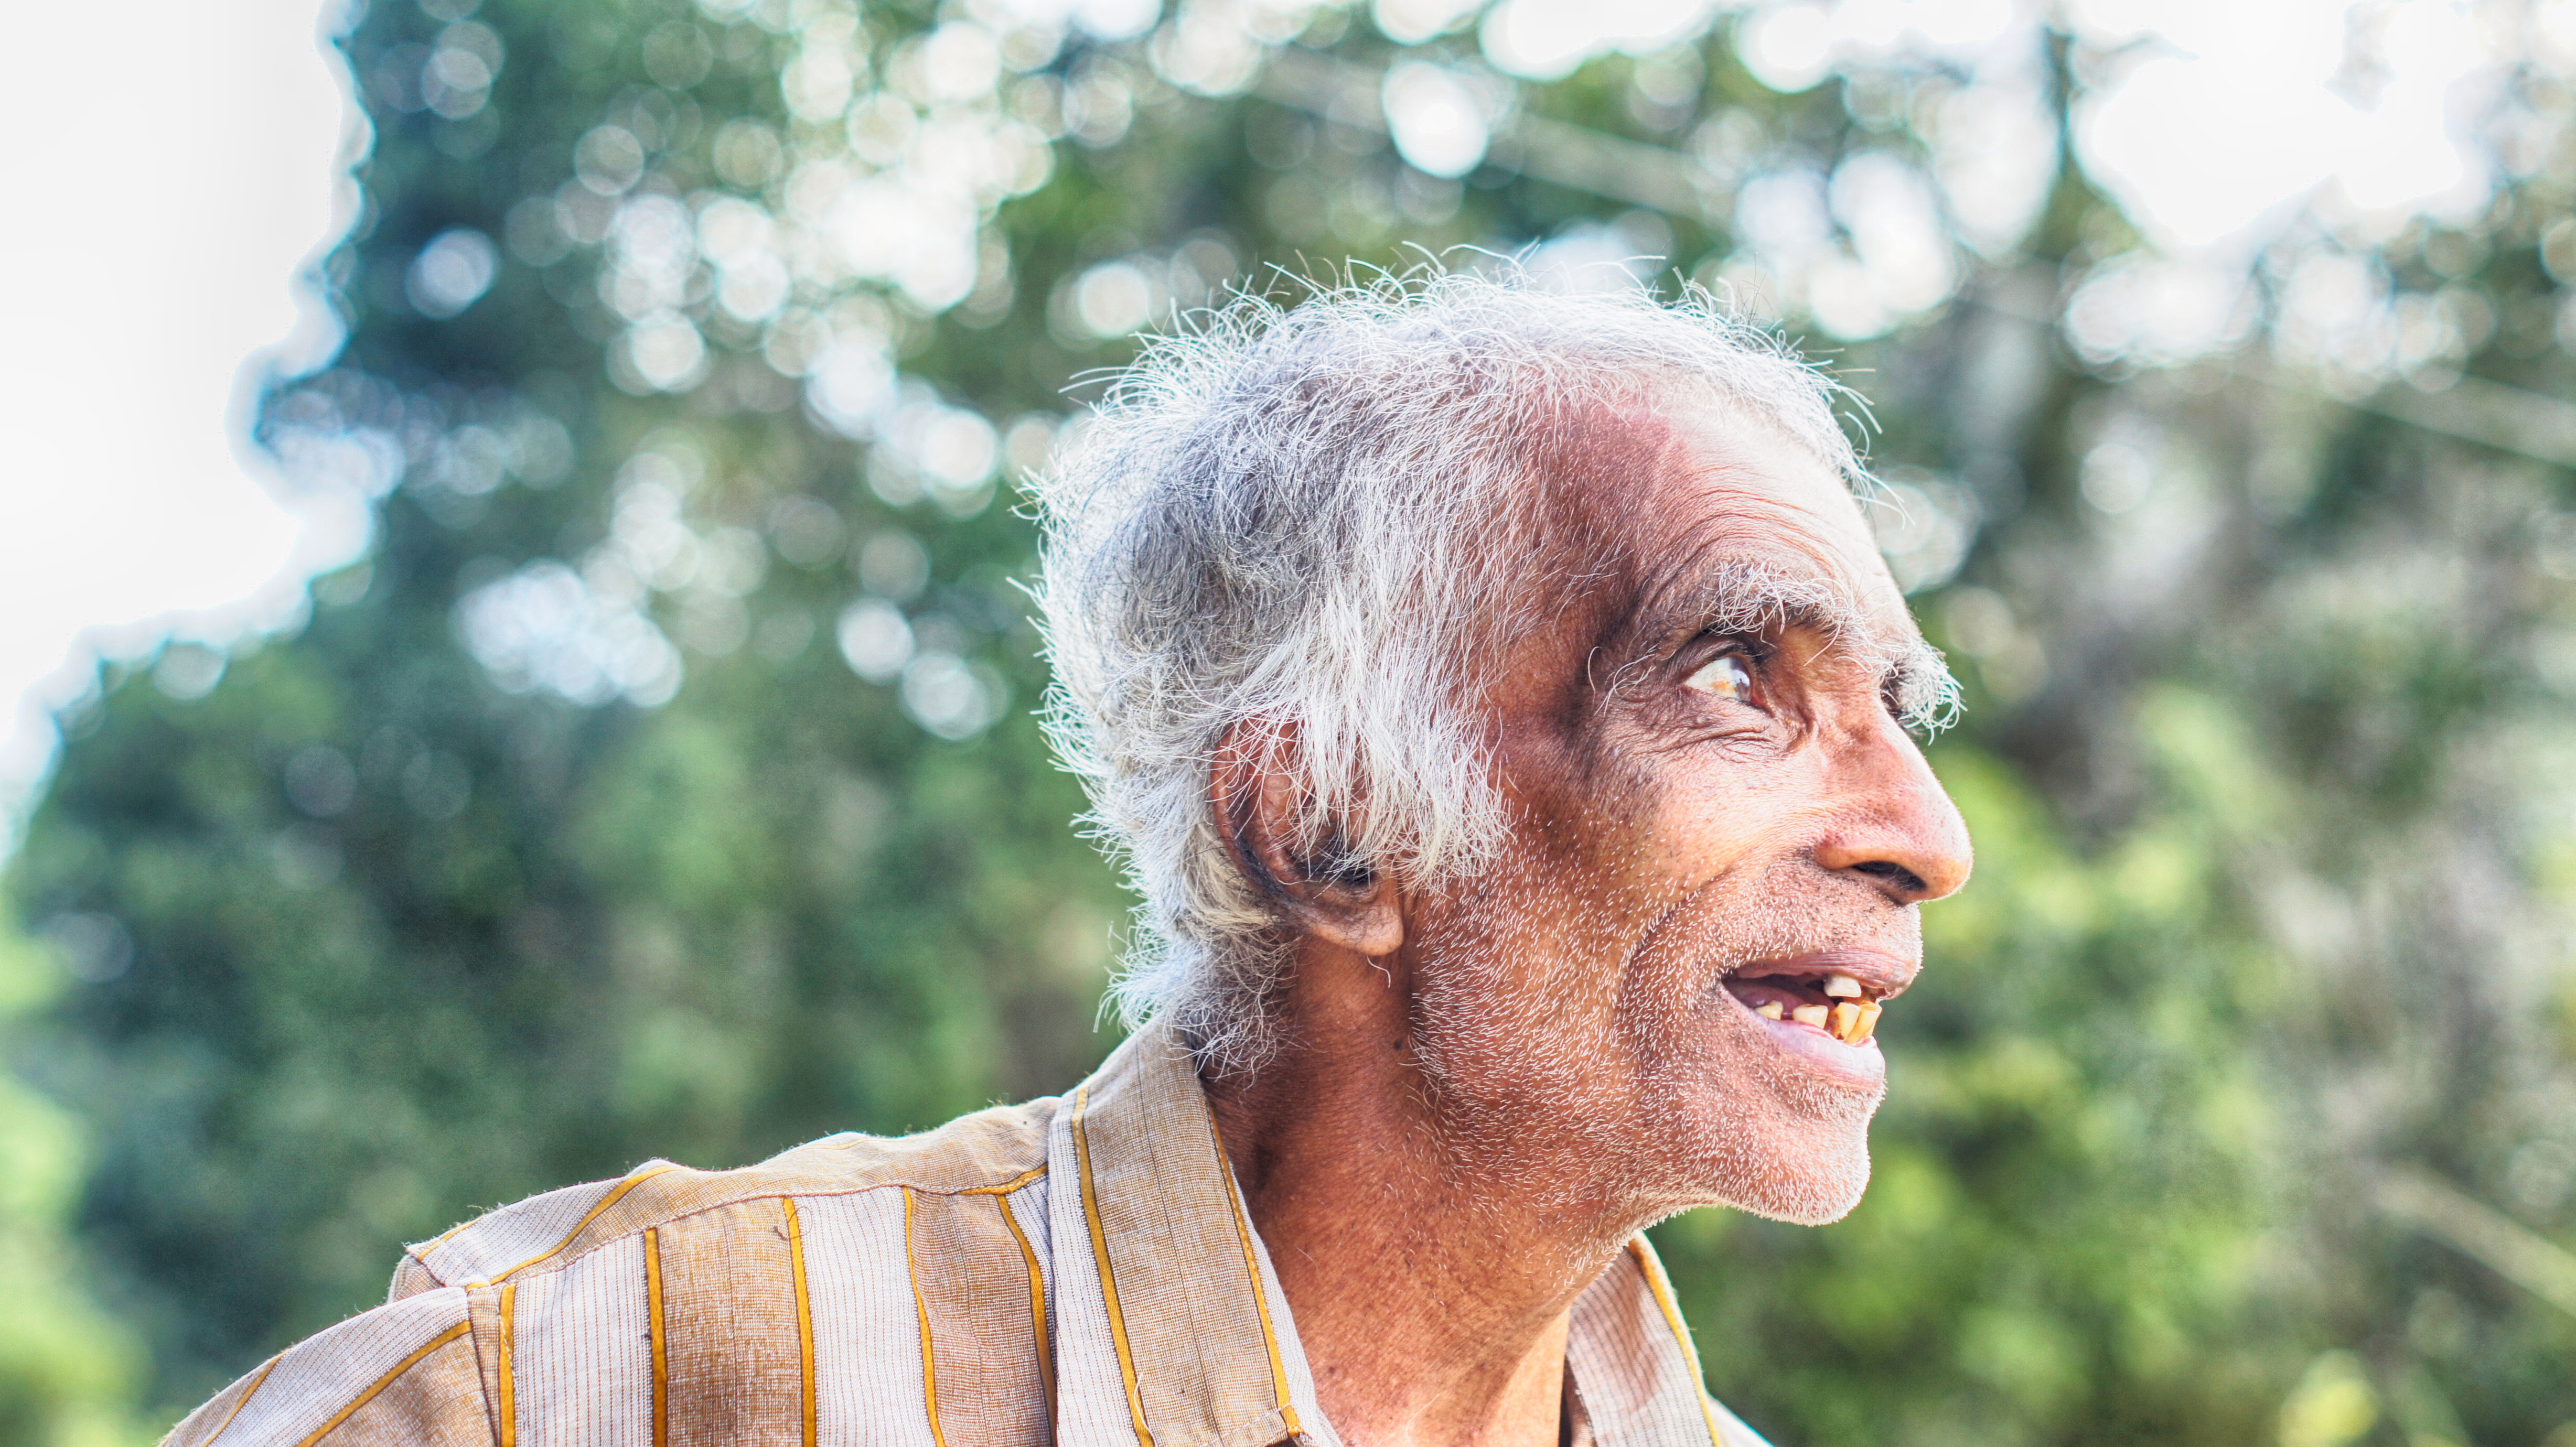
man, person, people, old, male, statue, portrait, color, laugh, close up, face, temple, head, photograph, skin, beauty, elderly, adult, poor